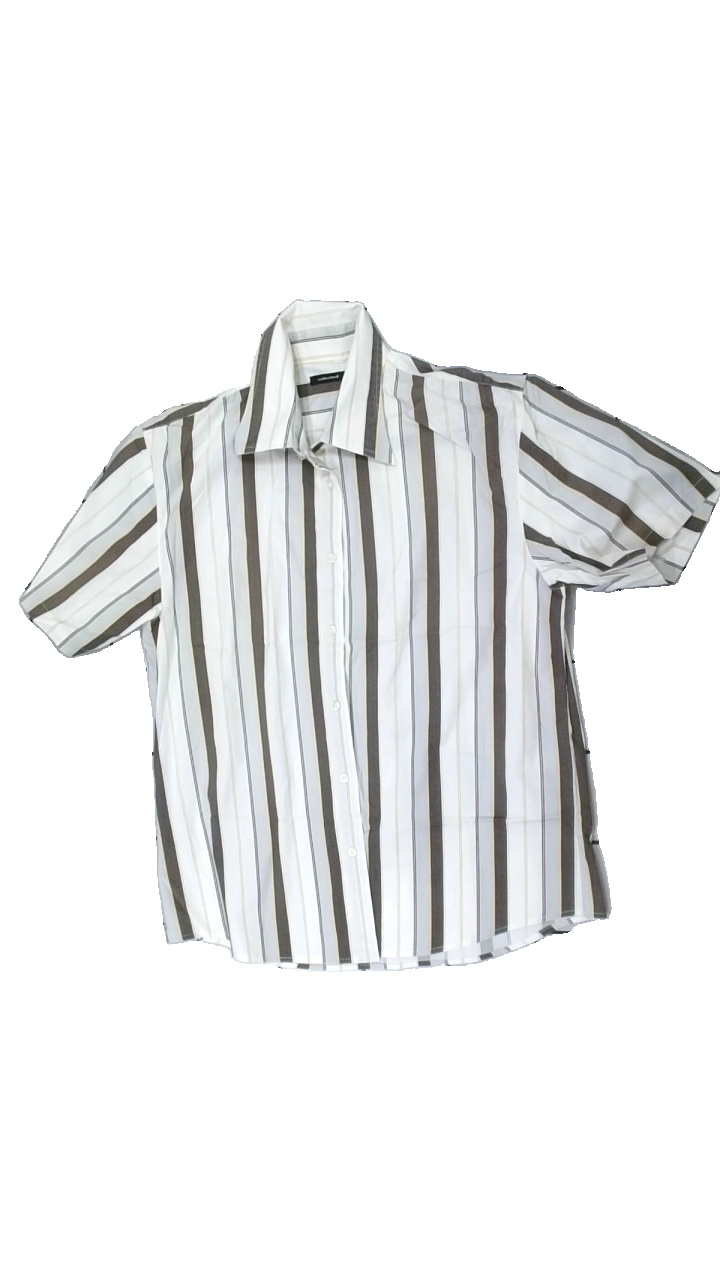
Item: Shirt (Men)
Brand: Selected
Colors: White, Beige, Grey
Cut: Regular, Cropped
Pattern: Striped
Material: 100% Cotton
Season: All
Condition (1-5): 4
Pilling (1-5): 4
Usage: Reuse
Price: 50-100